Iraq–Turkey border

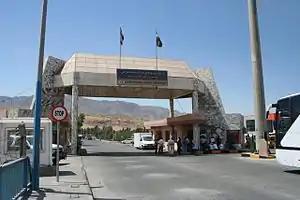
The border crossing at Ibrahim Khalil

There are three crossings along the entire border, two for vehicular traffic and one for vehicular and rail traffic. The busiest of three, Habur (Ibrahim Khalil), is among the busiest border checkpoints in the world.